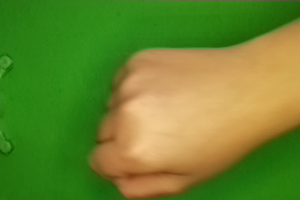
Label: rock